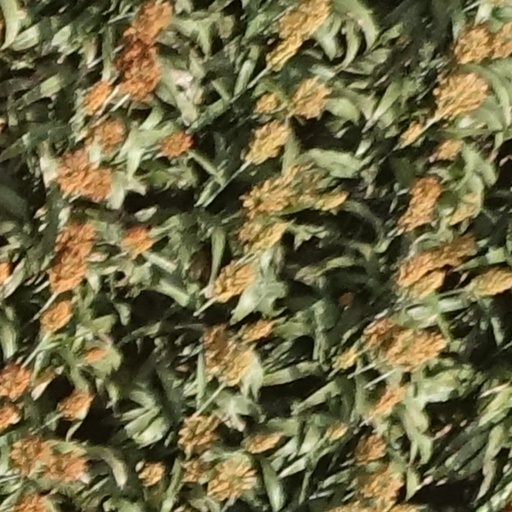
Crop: sorghum